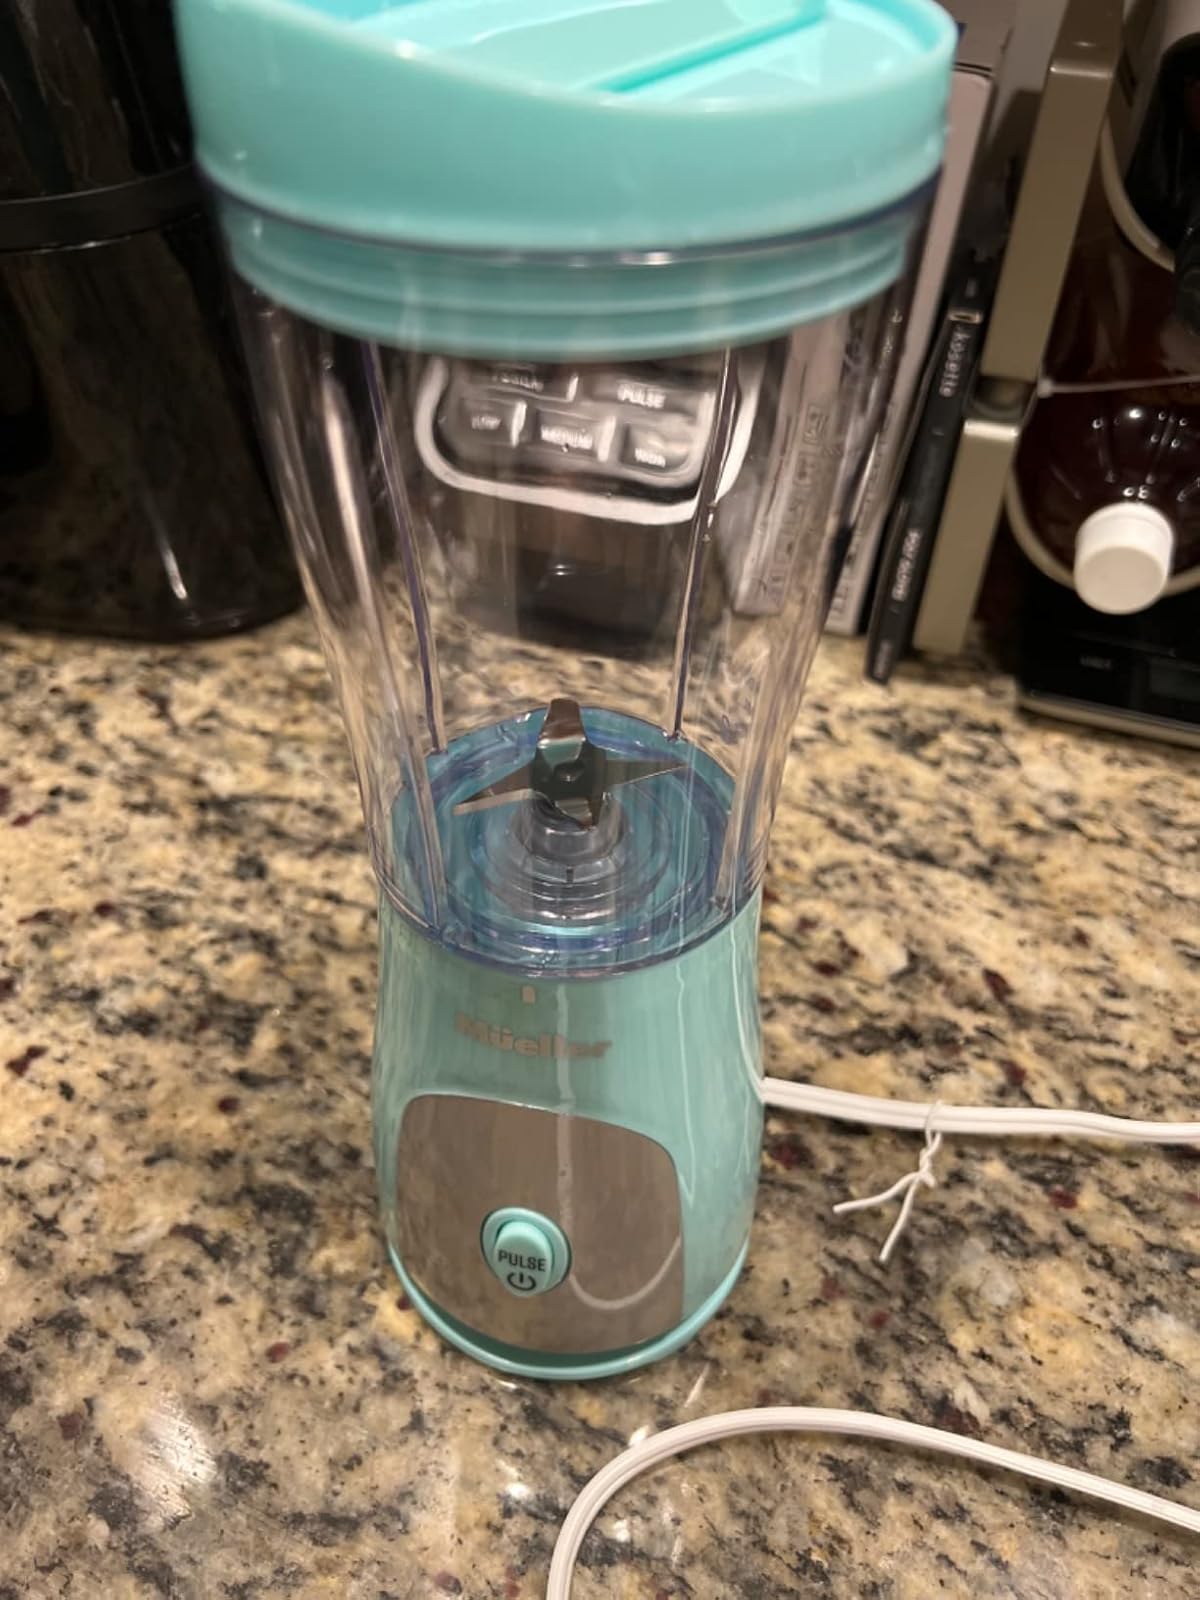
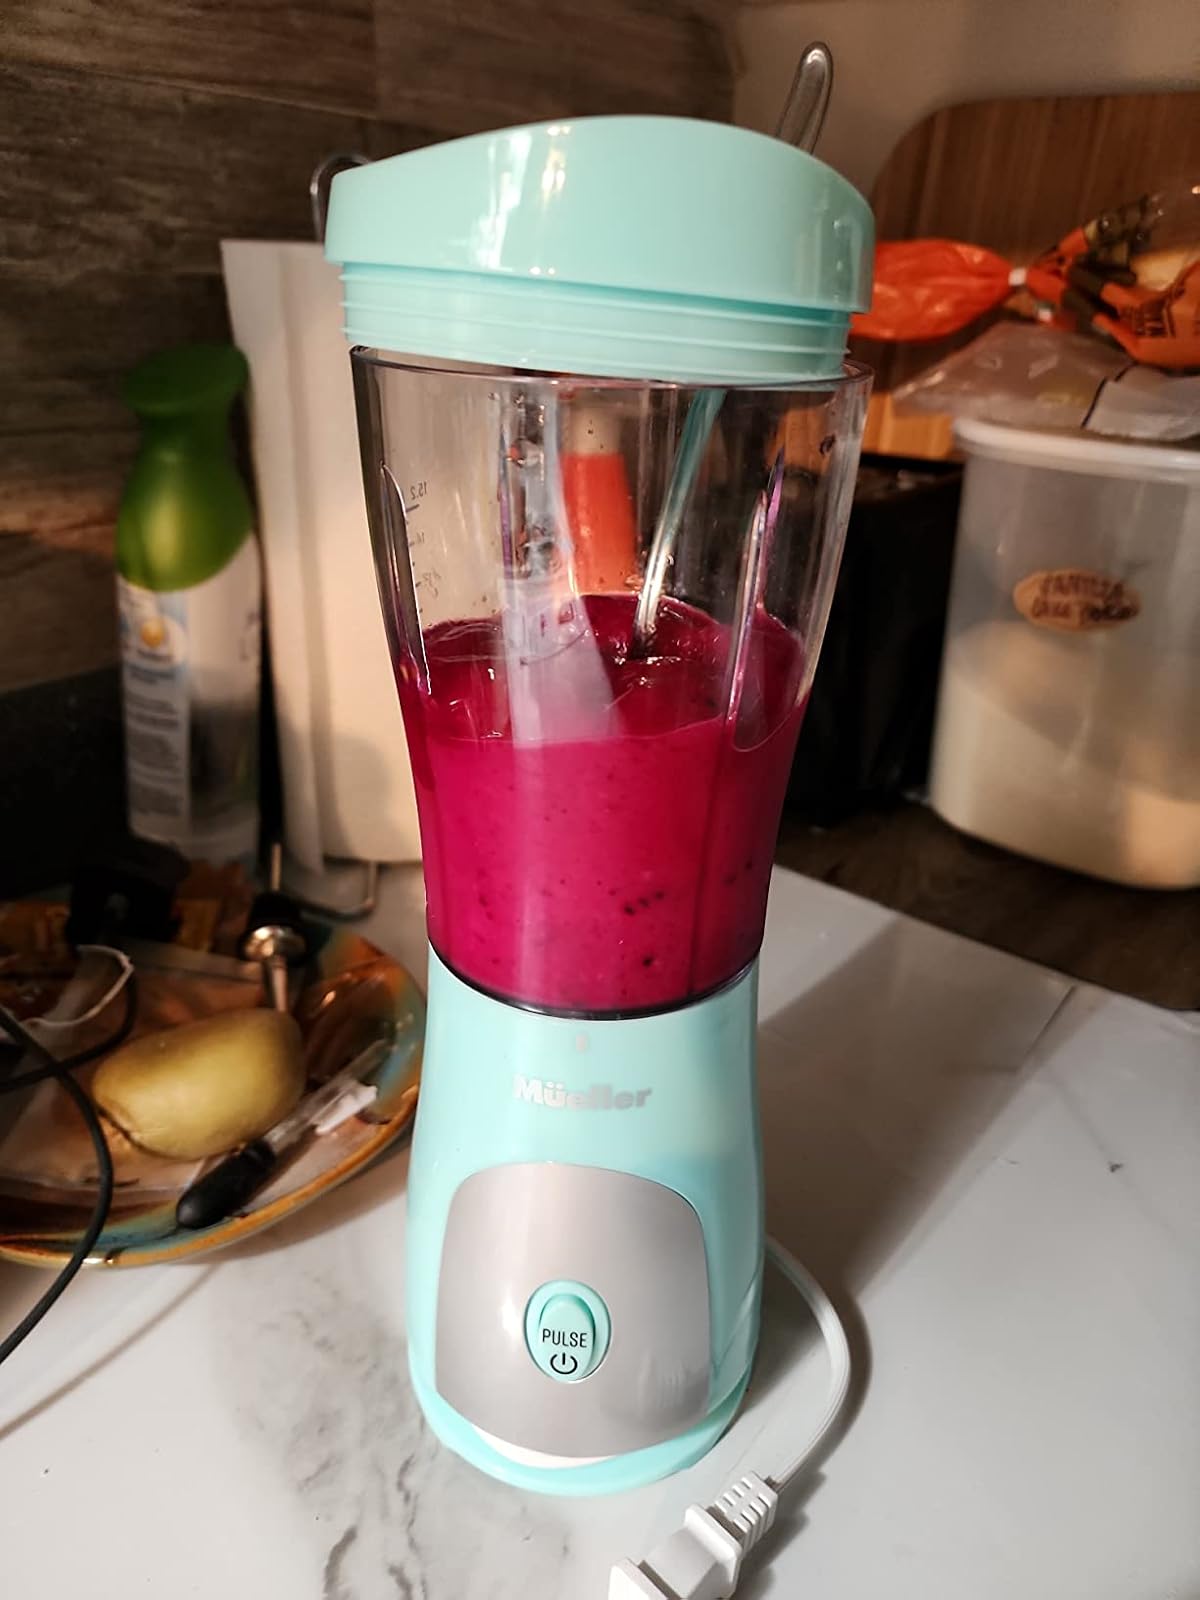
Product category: items_blender
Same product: yes